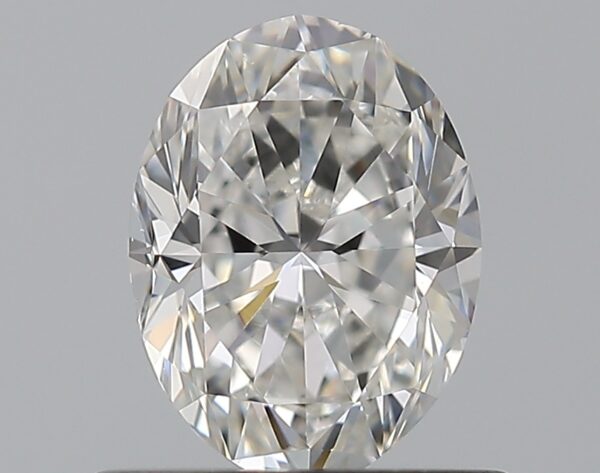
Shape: oval
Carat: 0.7
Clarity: VS1
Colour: F
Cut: VG
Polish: EX
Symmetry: VG
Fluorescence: F
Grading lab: GIA
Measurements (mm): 6.56 x 4.9 x 3.21